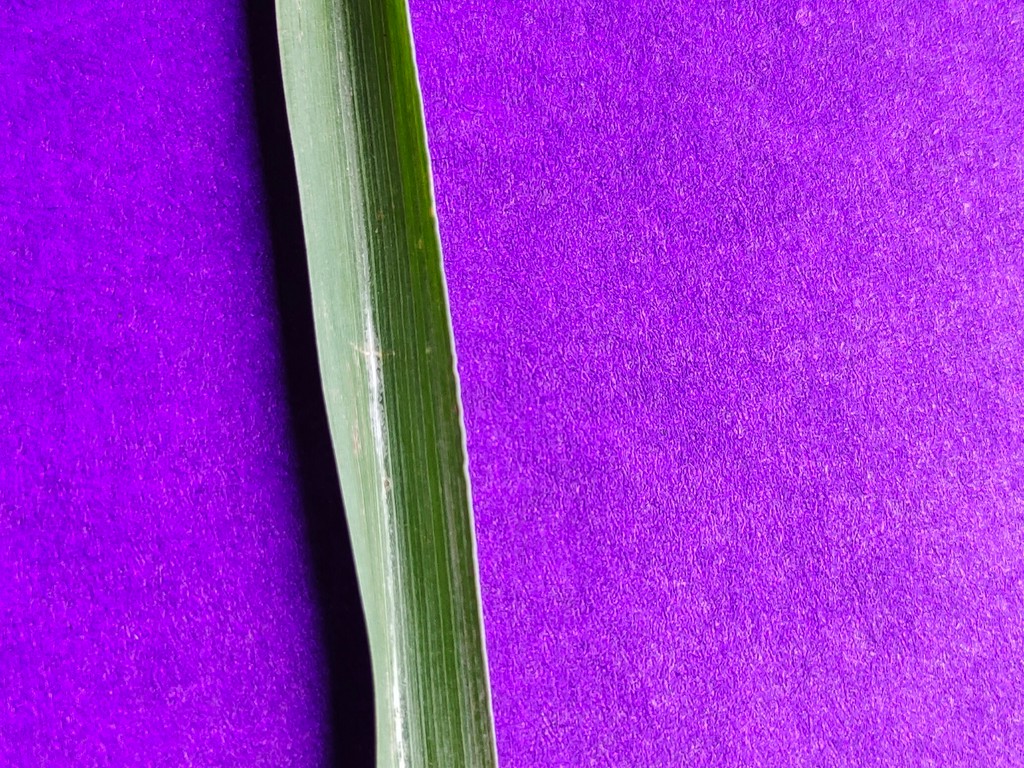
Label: Unhealthy